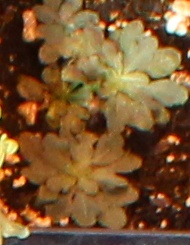
Label: Horseweed